Hadrian

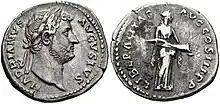
A denarius of Hadrian issued in 119 AD for his third consulship. The legends read as: HADRIANVS AVGVSTVS / LIBERALITAS AVG. CO[N]S III, P. P.

According to the "Historia Augusta", Hadrian informed the Senate of his accession in a letter as a "fait accompli", explaining that "the unseemly haste of the troops in acclaiming him emperor was due to the belief that the state could not be without an emperor". The new emperor rewarded the legions' loyalty with the customary bonus, and the Senate endorsed the acclamation. Various public ceremonies were organised on Hadrian's behalf, celebrating his "divine election" by all the gods, whose community now included Trajan, deified at Hadrian's request.